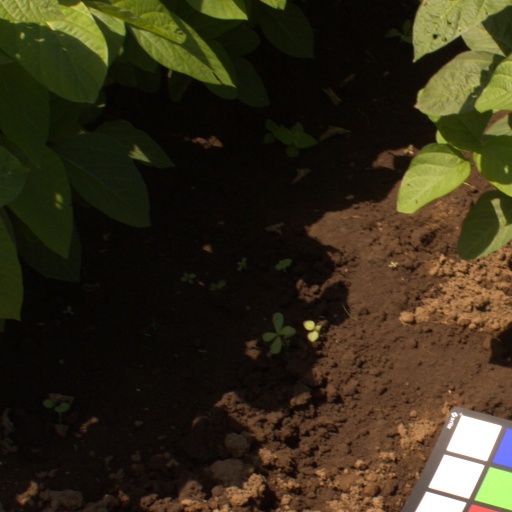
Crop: soybean